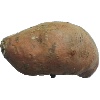
Label: potato_sweet